William Irving (steamship captain)

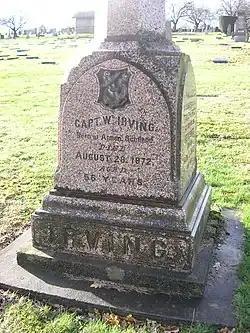
Captain William Irving

Although he was only eighteen, William's son, John Irving, would take over his father's business and become every bit as successful in the river trade in British Columbia in the following decades.